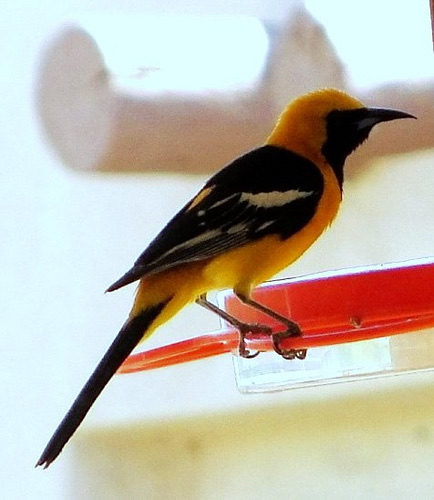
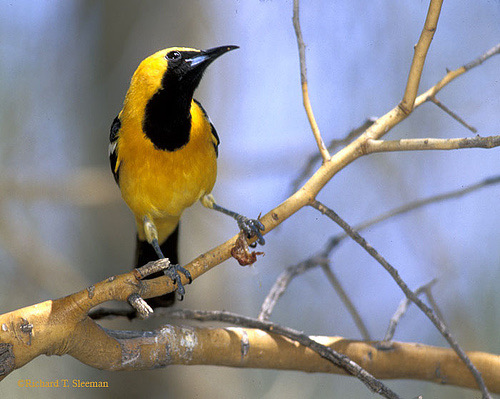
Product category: misc
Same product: yes